Kuwait

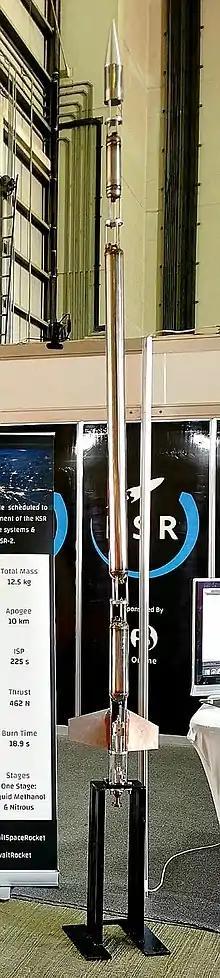
Prototype of the Kuwait Space Rocket

The general education system consists of four levels: kindergarten (lasting for 2 years), primary (lasting for 5 years), intermediate (lasting for 4 years) and secondary (lasting for 3 years). Schooling at primary and intermediate level is compulsory for all students aged 6 – 14. All the levels of state education, including higher education, are free. The public education system is undergoing a revamp due to a project in conjunction with the World Bank. There are two public universities and 14 private universities.